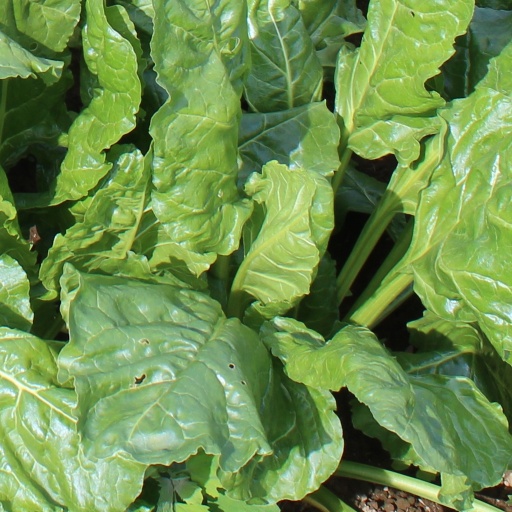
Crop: sugar beet